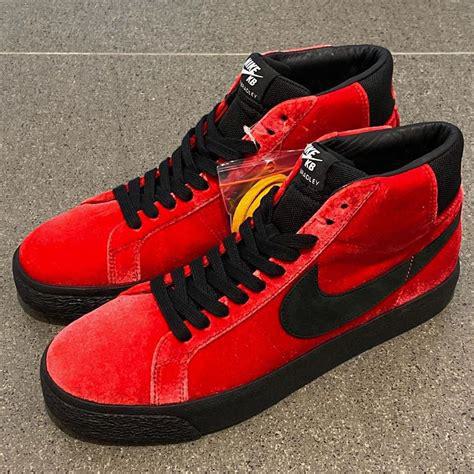
Brand: Nike
Model: Blazer SB